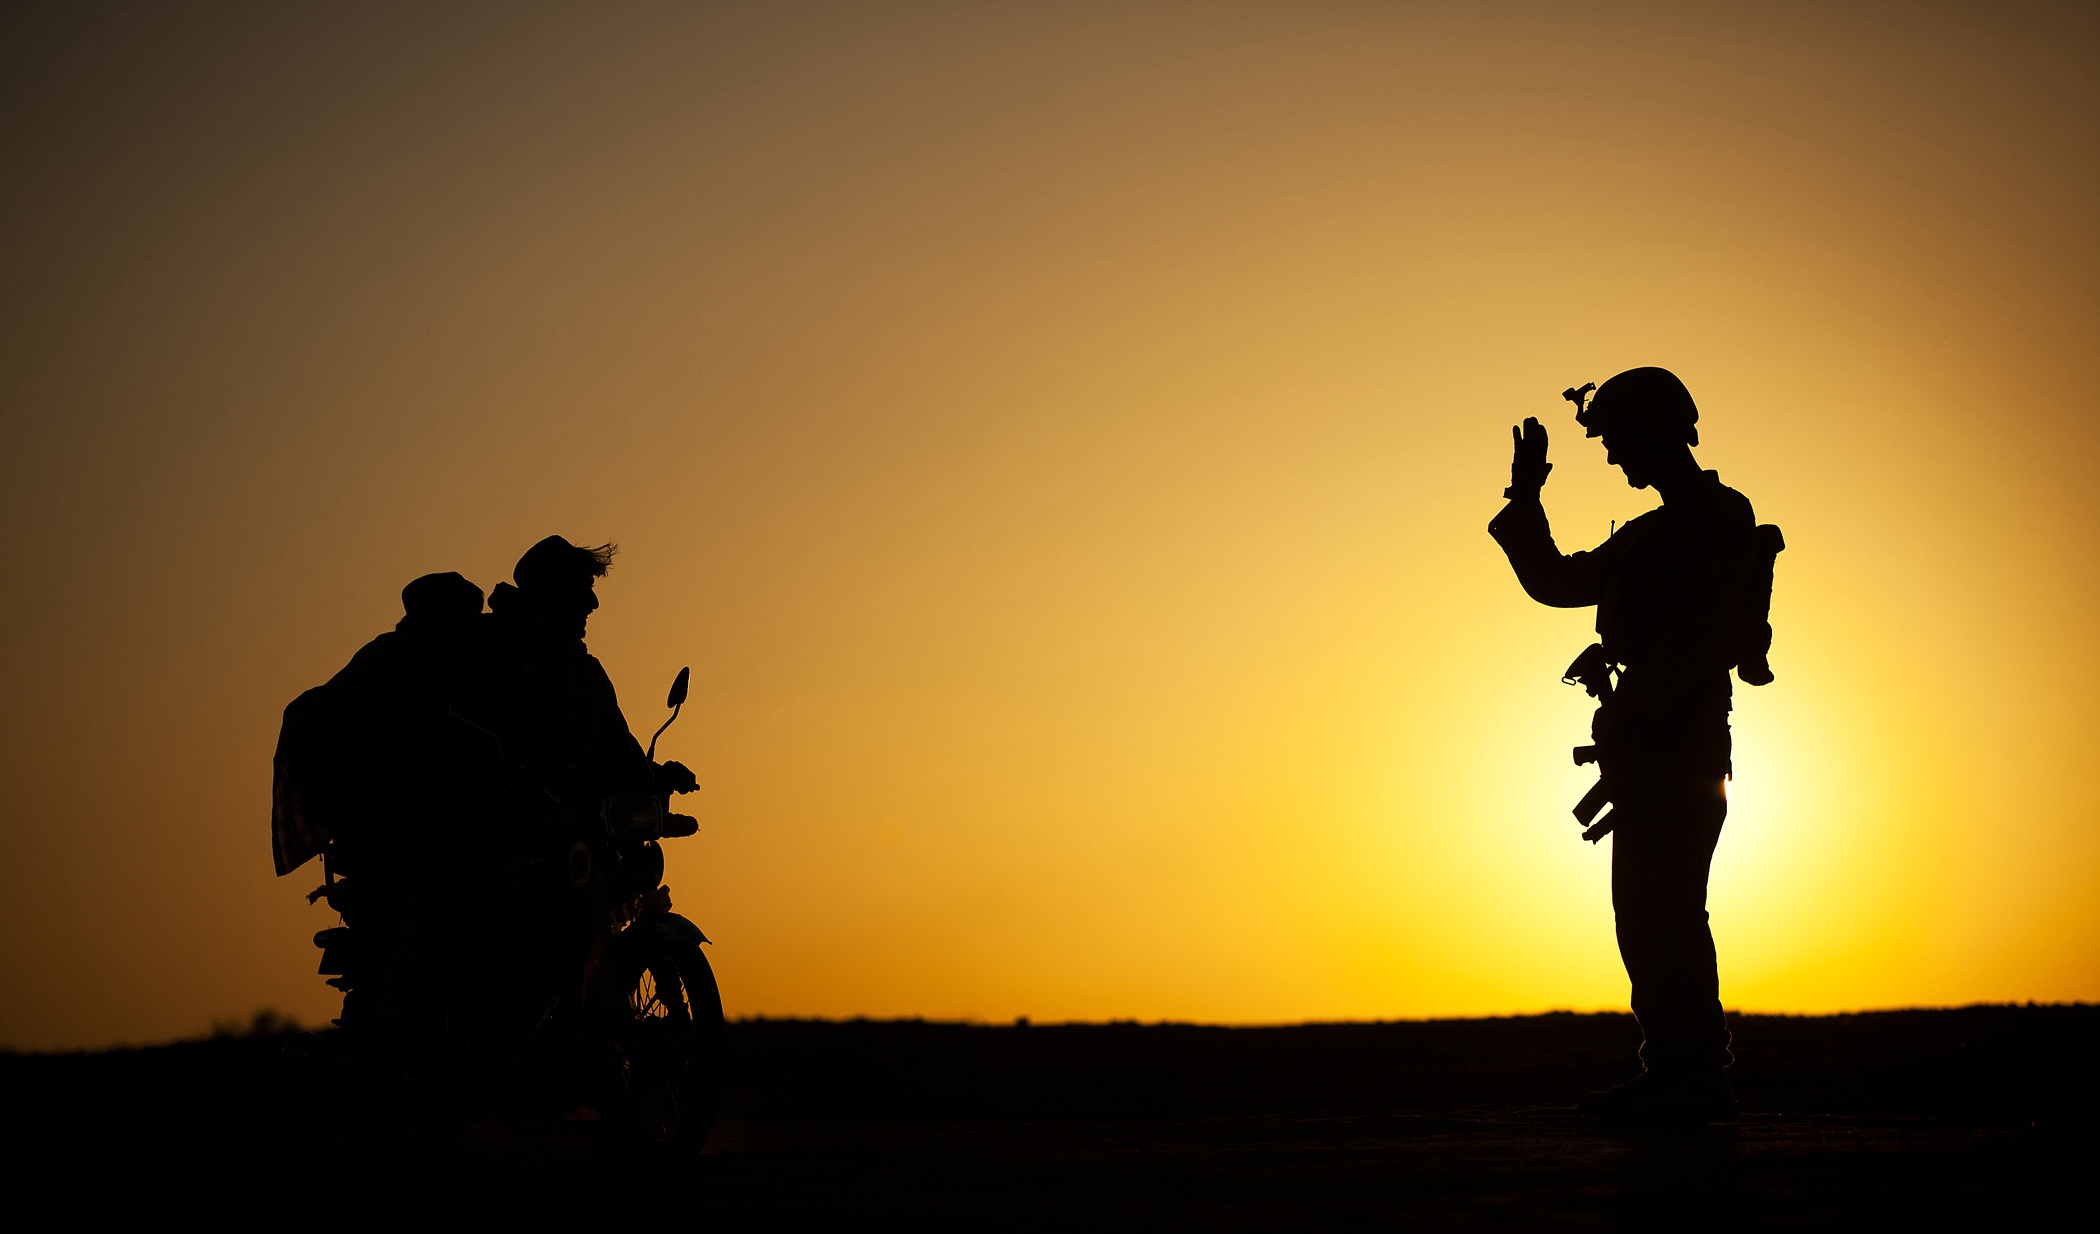
silhouette, sun, sunrise, sunset, road, sunlight, morning, bike, dawn, dusk, evening, vehicle, motorcycle, motorbike, friendly, soldier waving to civilians